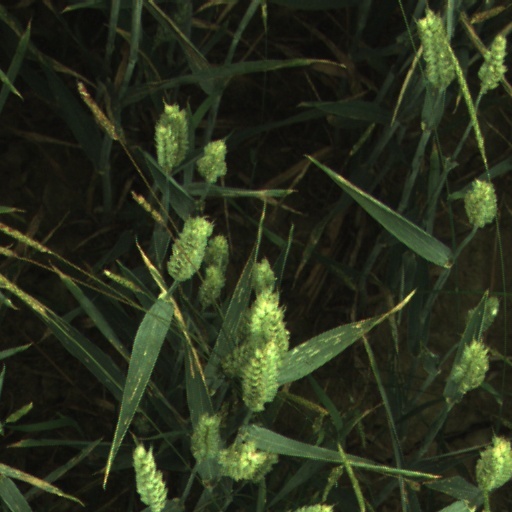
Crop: wheat